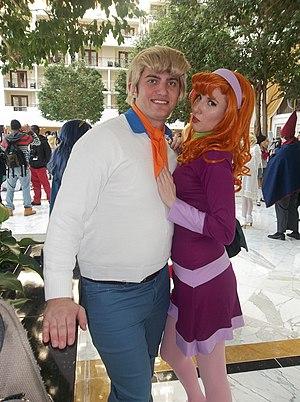
Scooby-Doo est une franchise américaine comprenant de nombreuses séries, téléfilms et films d'animation créée par les studios Hanna-Barbera.